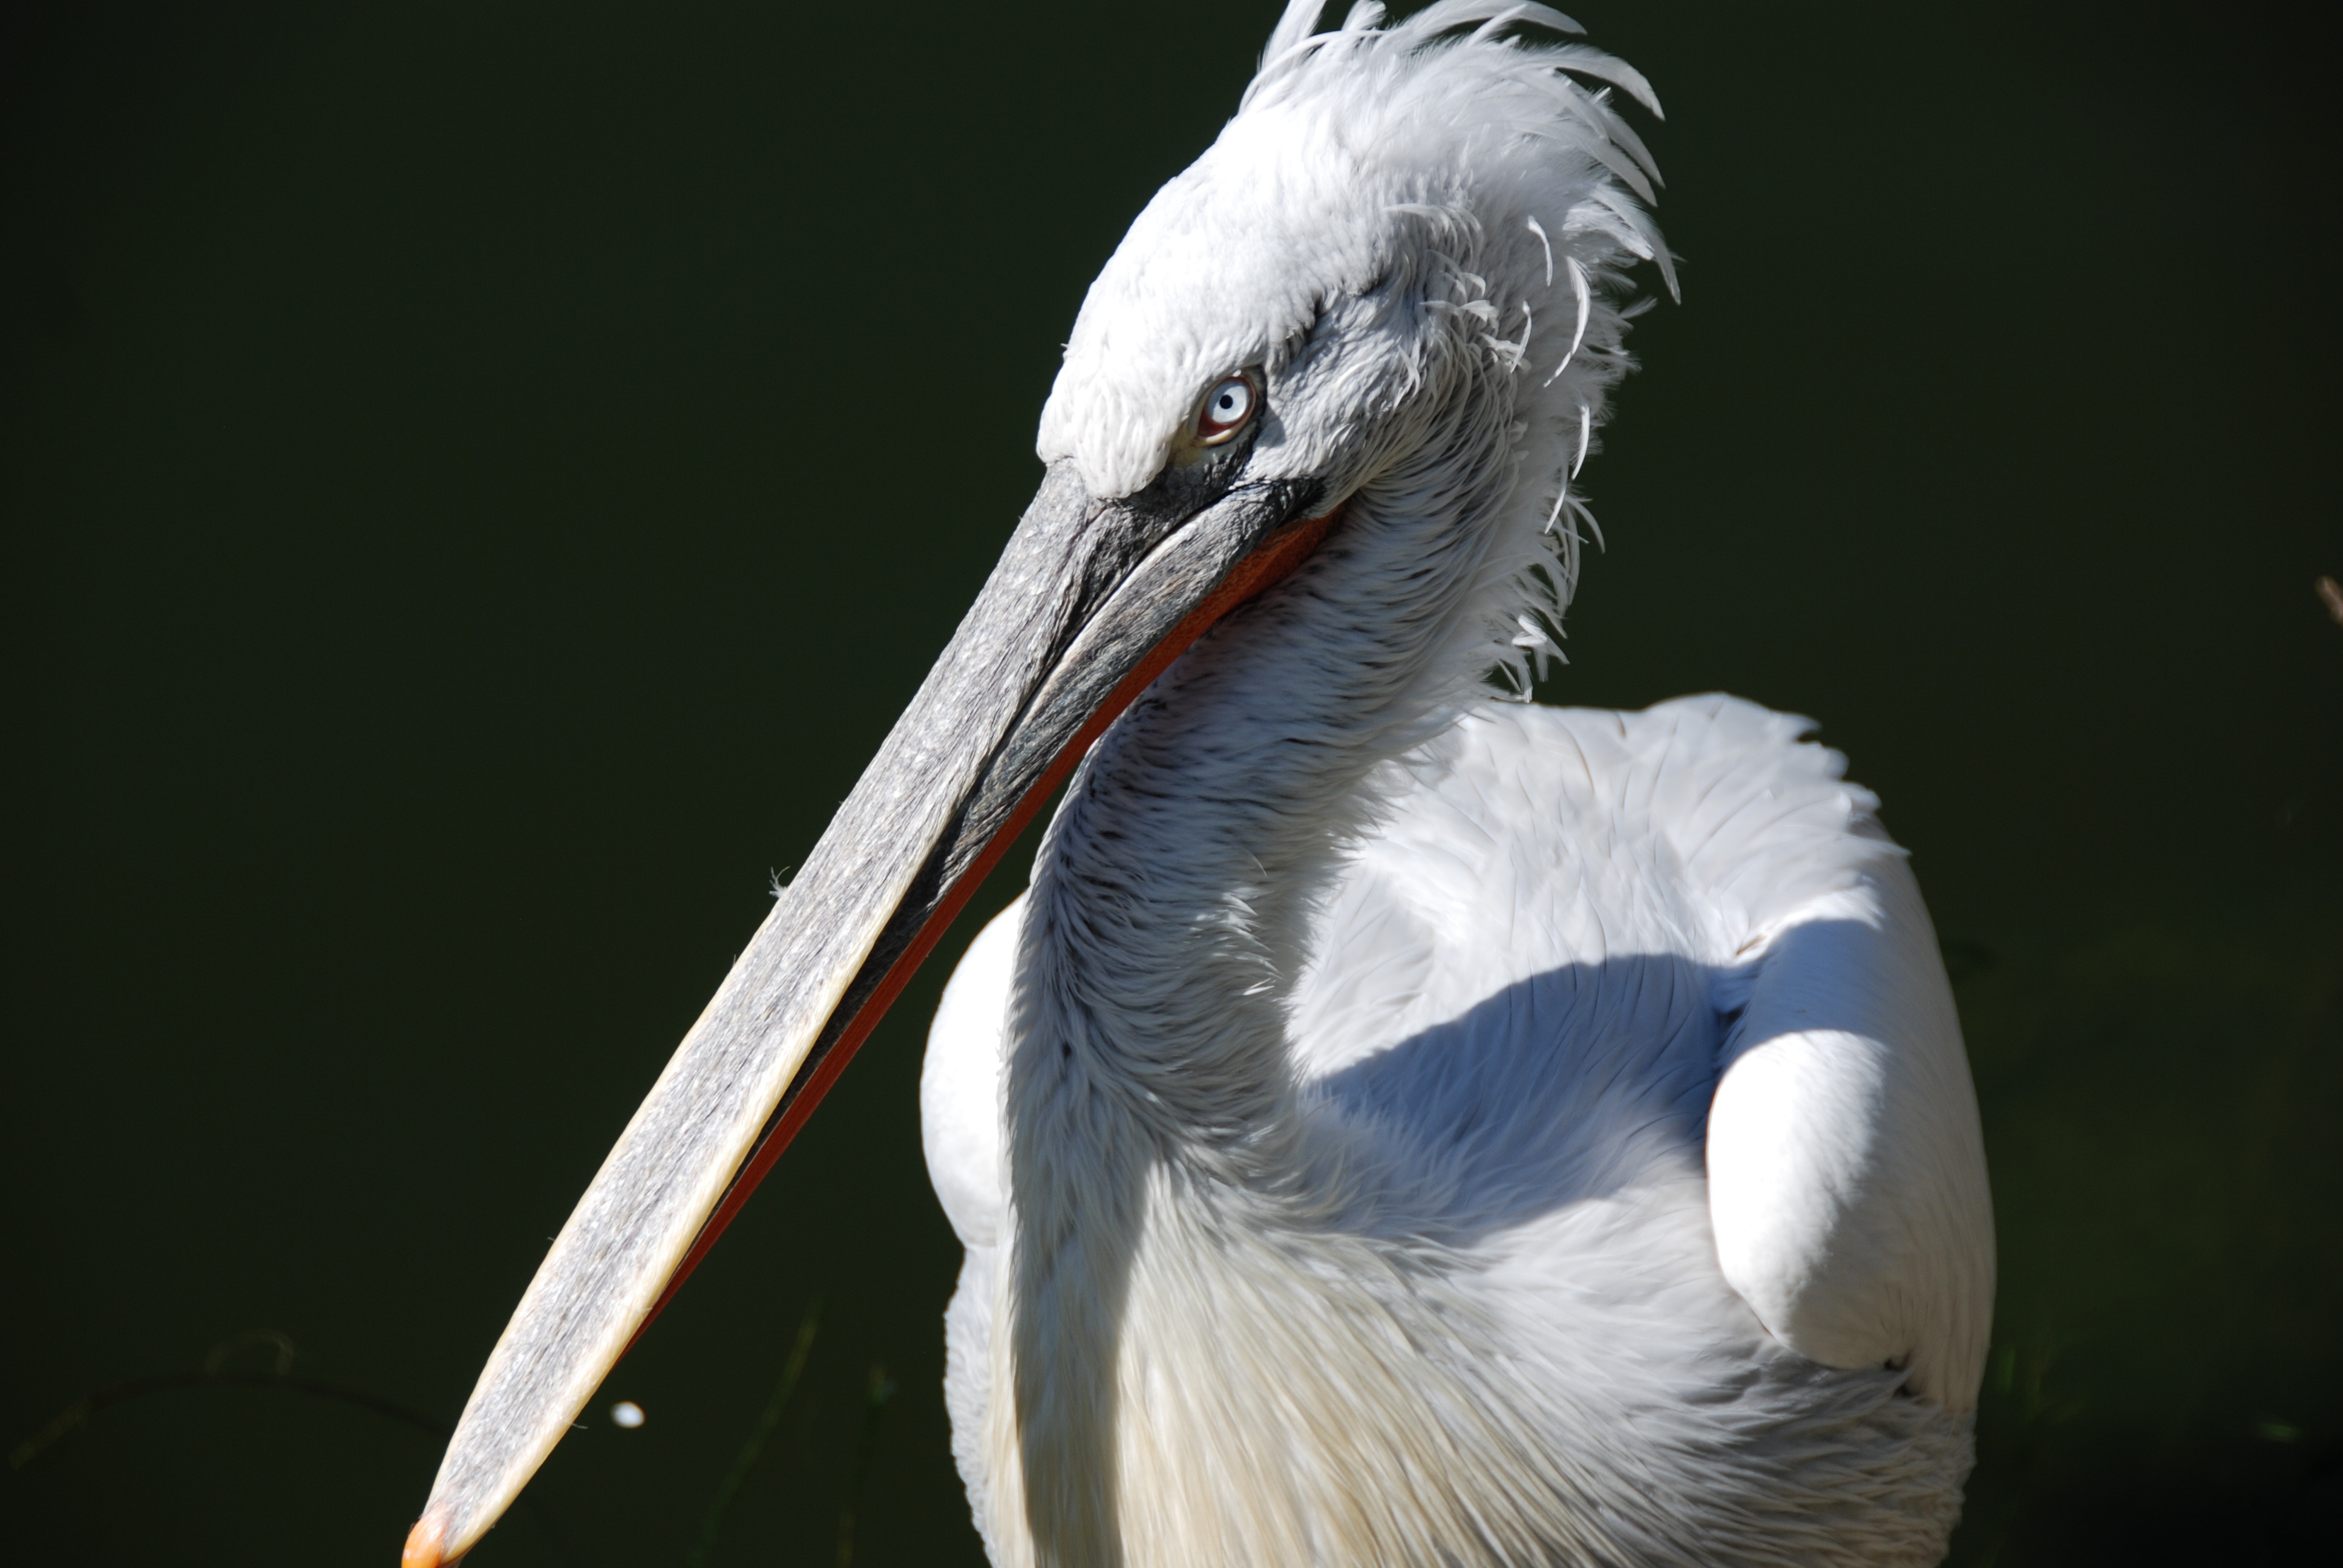
bird, wing, view, animal, pelican, seabird, beak, fauna, stork, close up, vertebrate, pelikan, water bird, pelecaniformes, ciconiiformes